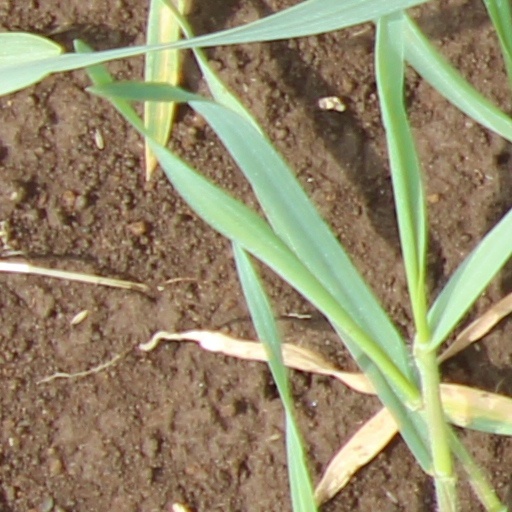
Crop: wheat